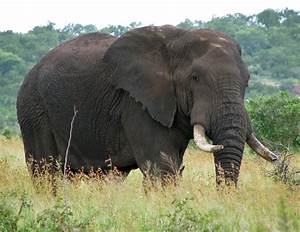
Label: elefante